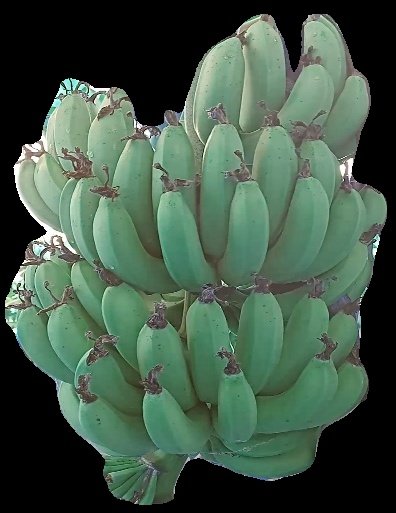
Variety: pachbale
Grade: grade1